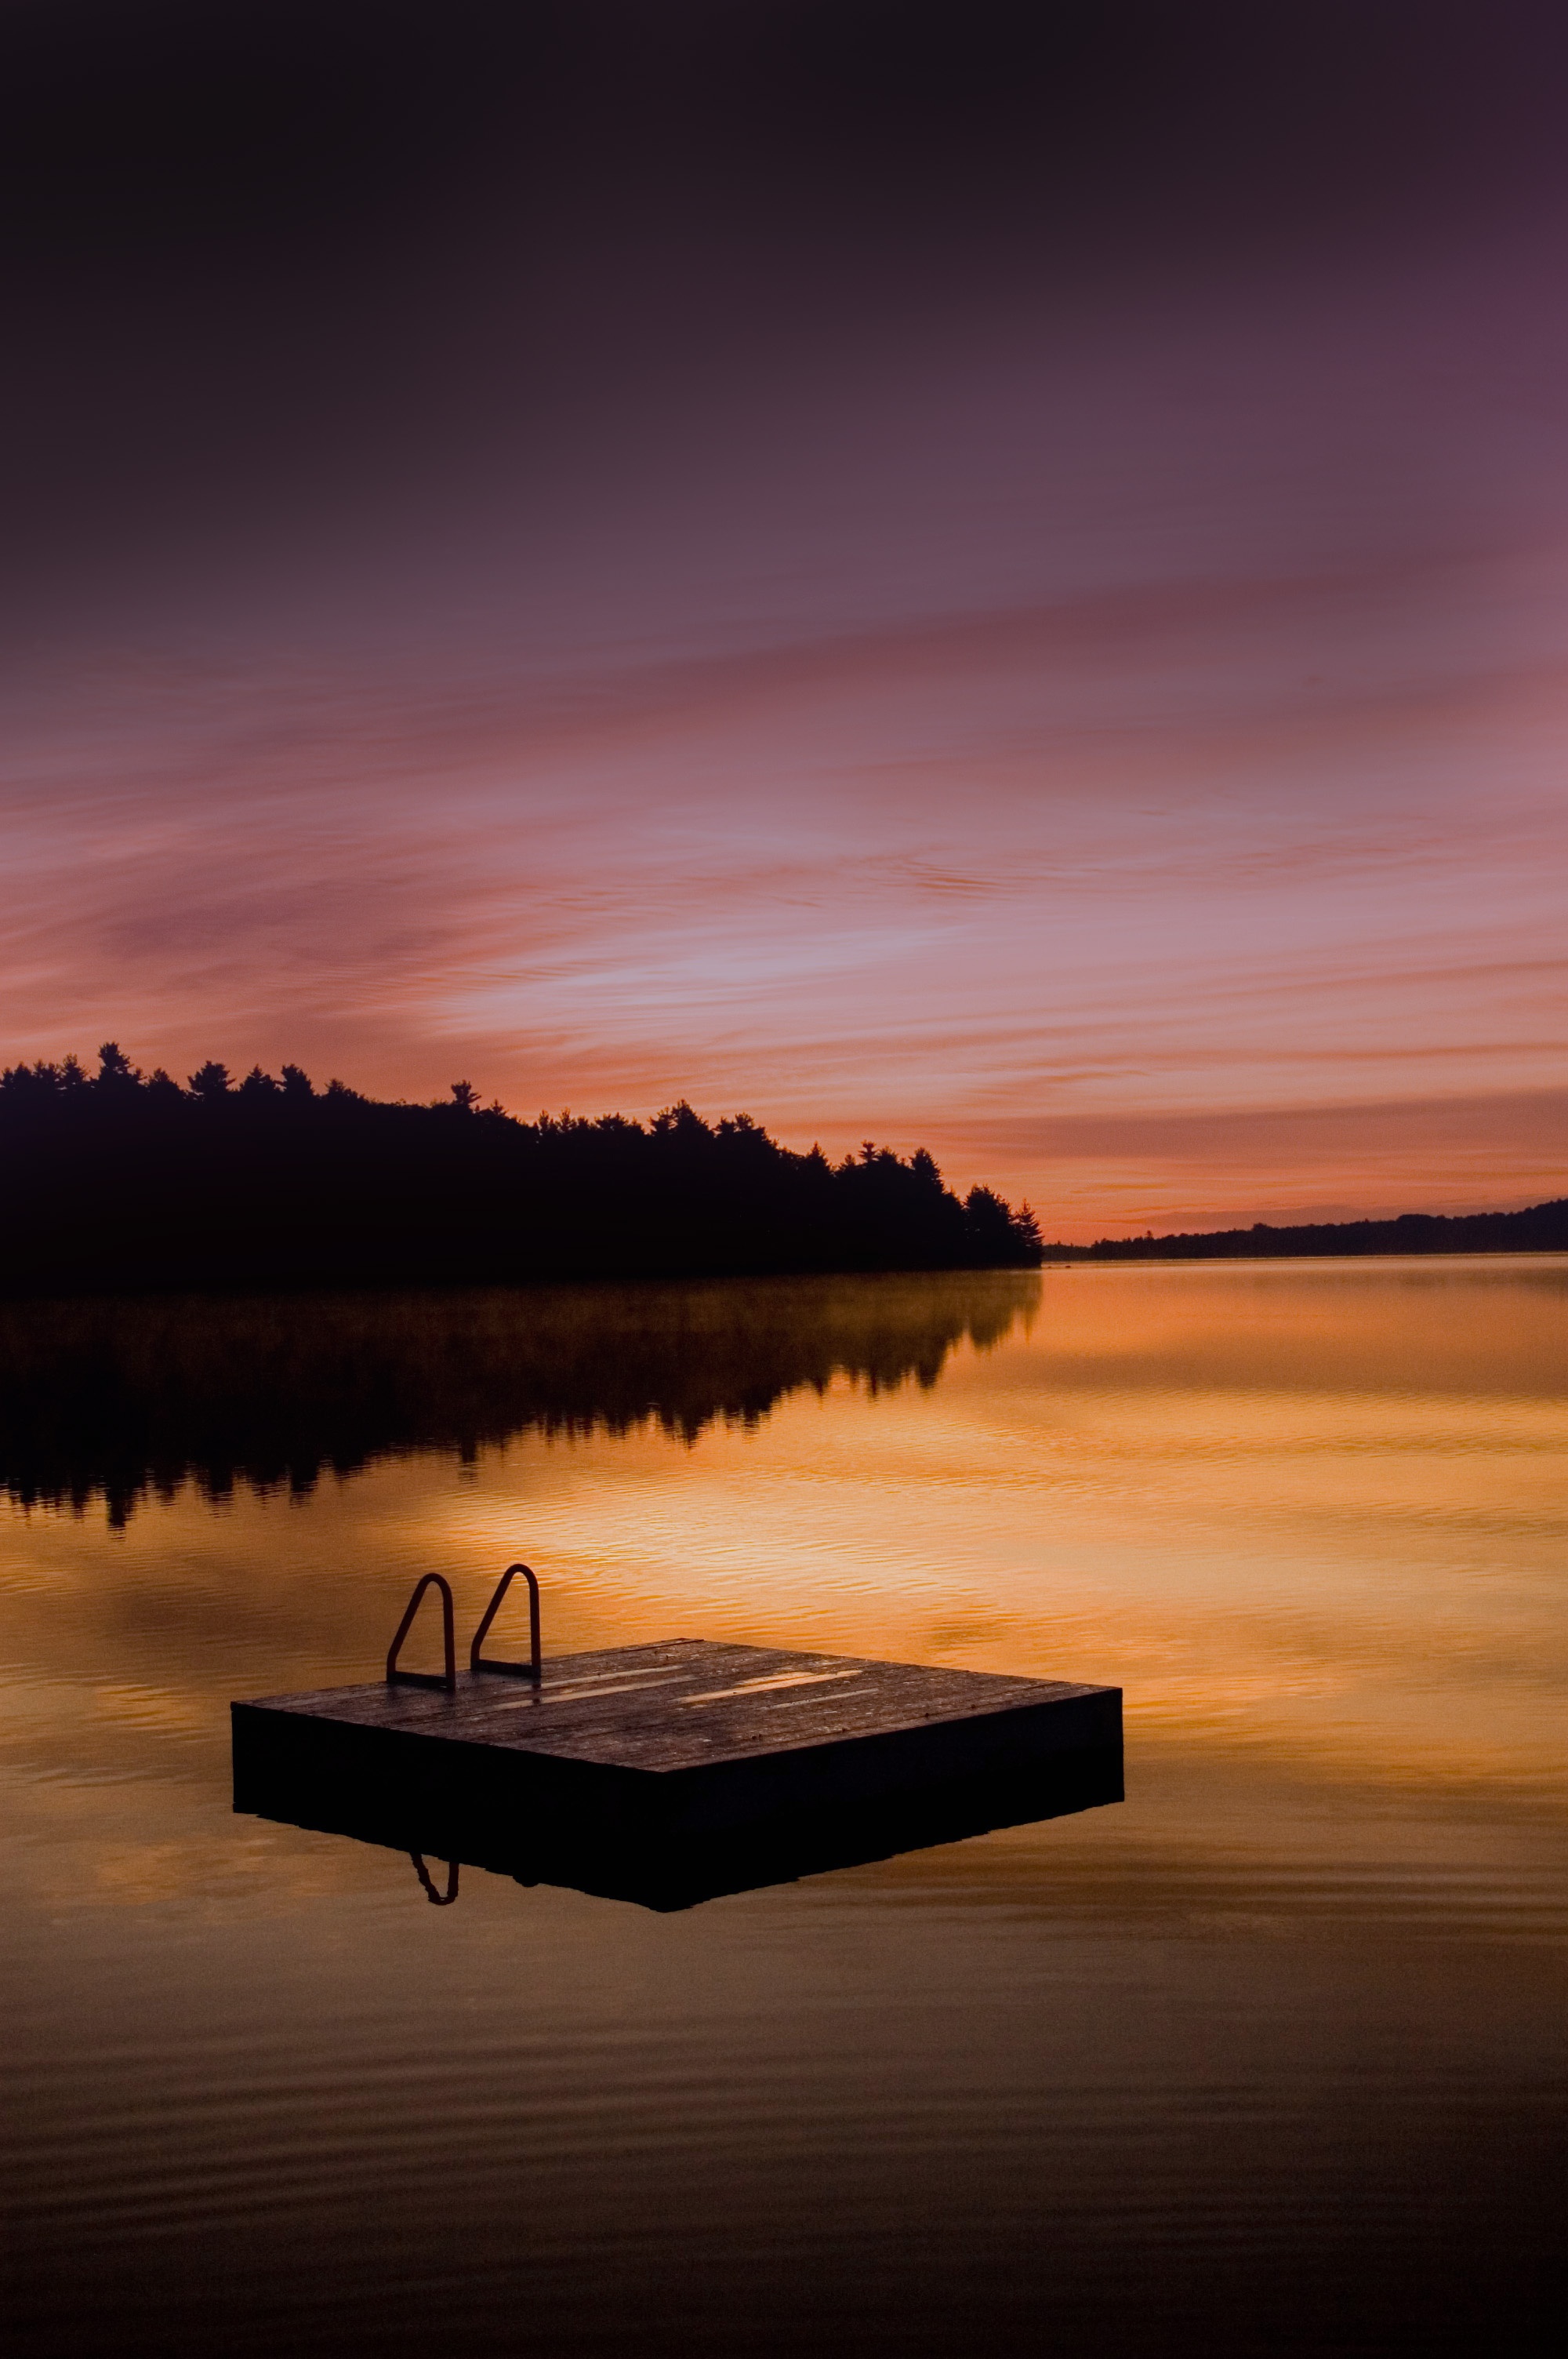
landscape, sea, water, nature, outdoor, ocean, horizon, light, cloud, sky, sun, sunrise, sunset, sunlight, morning, wave, lake, view, dawn, summer, travel, dusk, evening, orange, reflection, scenic, scenery, season, loch, sunrise sky, sky clouds, afterglow, sunrise landscape, nature landscape, beautiful landscape, summer landscape, sunrise beach, sky background, sunset background, atmospheric phenomenon